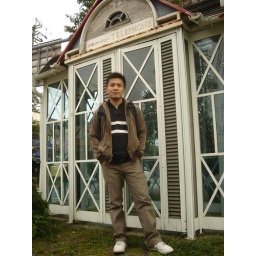
a cute phone booth in karuizawa